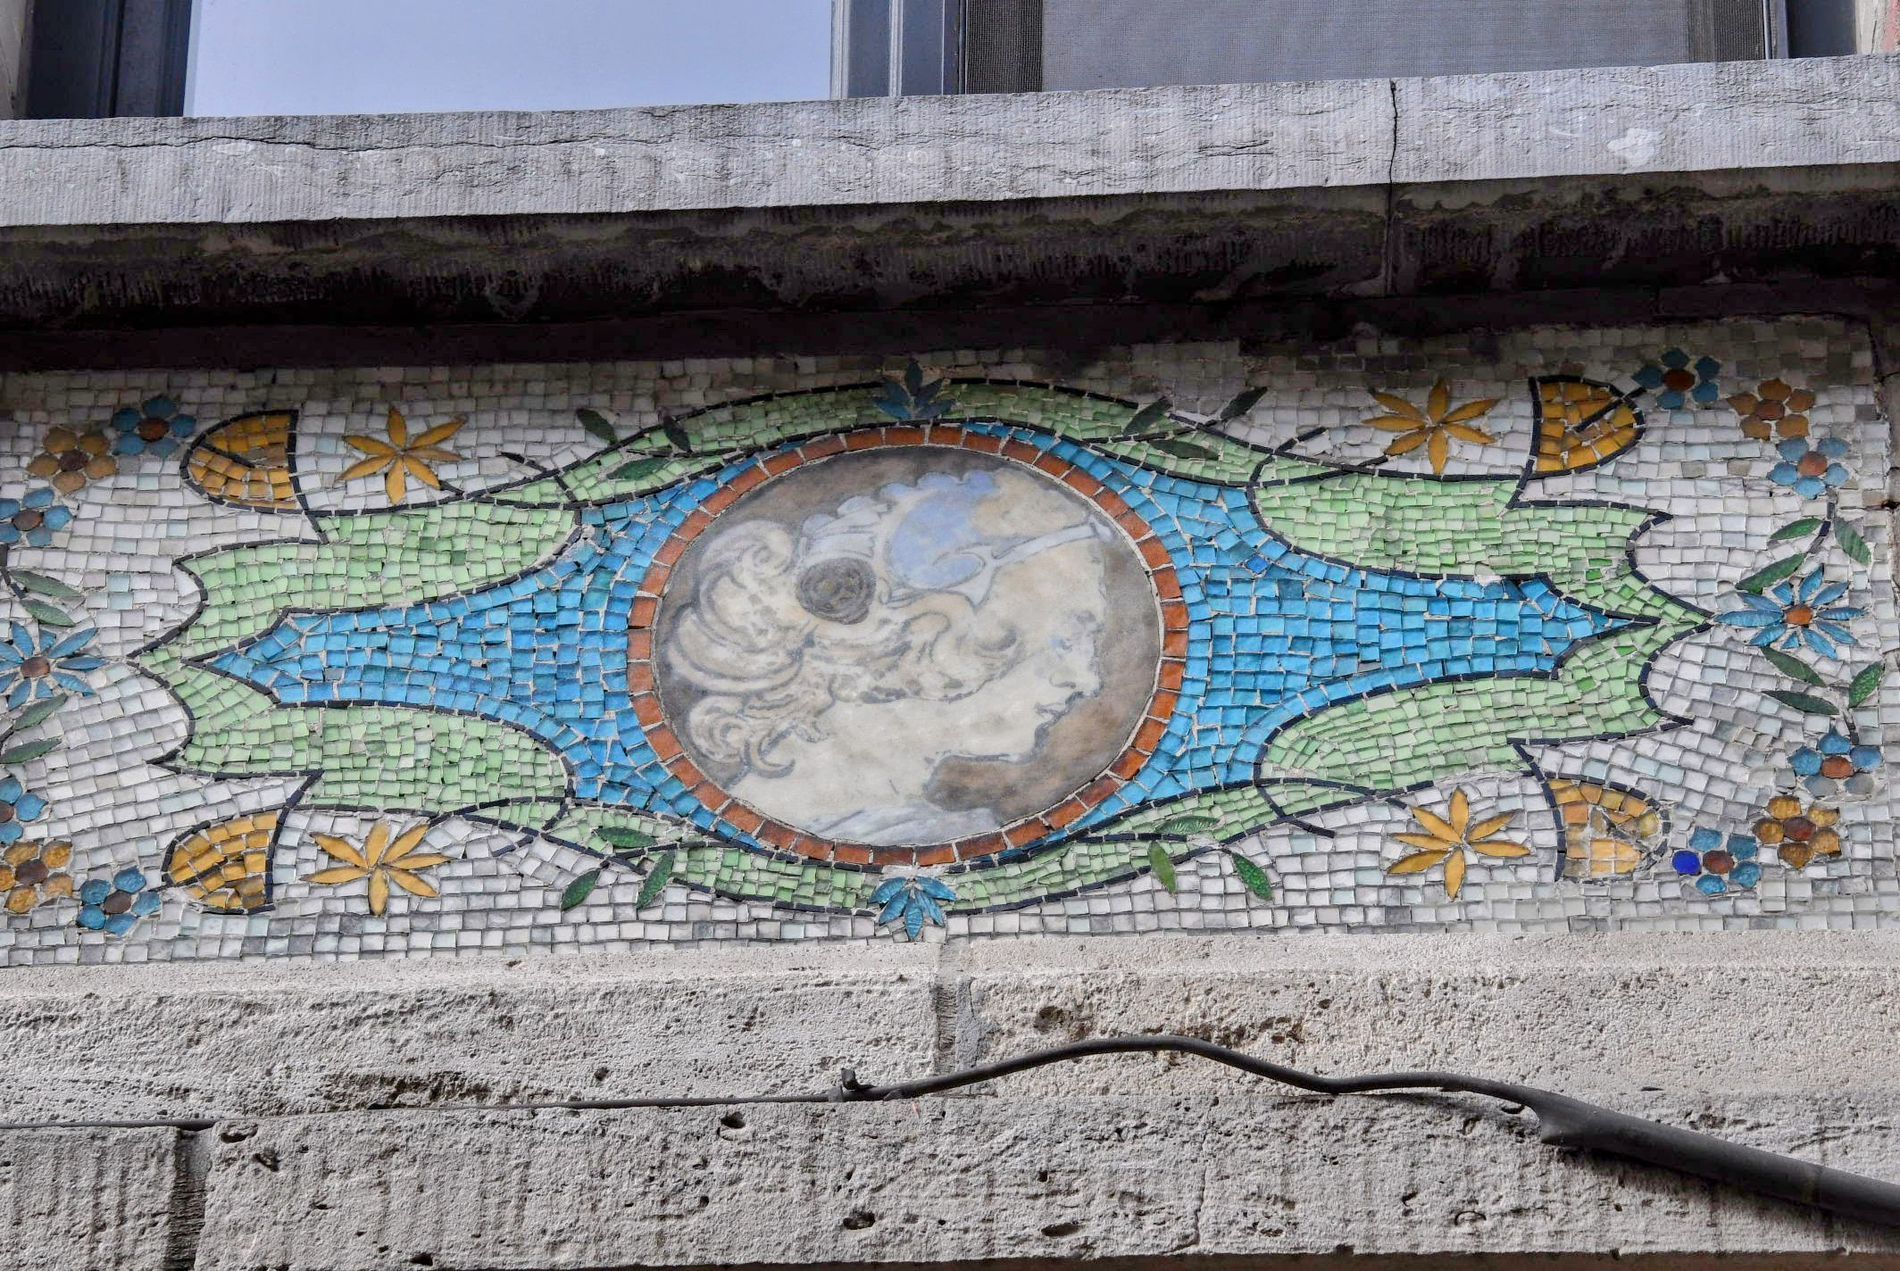
decorative mosaic
A decorative mosaic adorns a building facade, featuring a central circular design with a faded image.
The scene features a mosaic on a building facade, captured at eye level.
The mosaic's blue, green, and yellow patterns stand out against the textured stone giving an artistic style.
Labels: Art, Tile, Mosaic, building